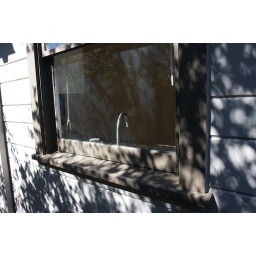
looking in kitchen window